Pittsburgh Penguins

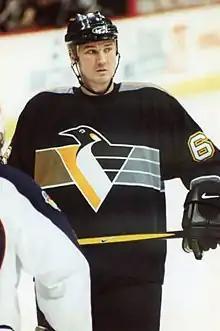
Lemieux with the Penguins during the 2000–01 season, his first season after coming out of retirement.

On April 6, 1997, the franchise was rocked when Mario Lemieux, citing ongoing health concerns and his disapproval with the way NHL hockey was being officiated, announced he would retire at the conclusion of the 1997 playoffs. Lemieux was so respected in the NHL, and his achievements over the course of his career were so great, that he was inducted into the Hockey Hall of Fame in the year he retired, the three-year waiting period being waived. His departure was the first in a series of events that would once again lead the Penguins into regular season stagnation, and to the brink of financial ruin.